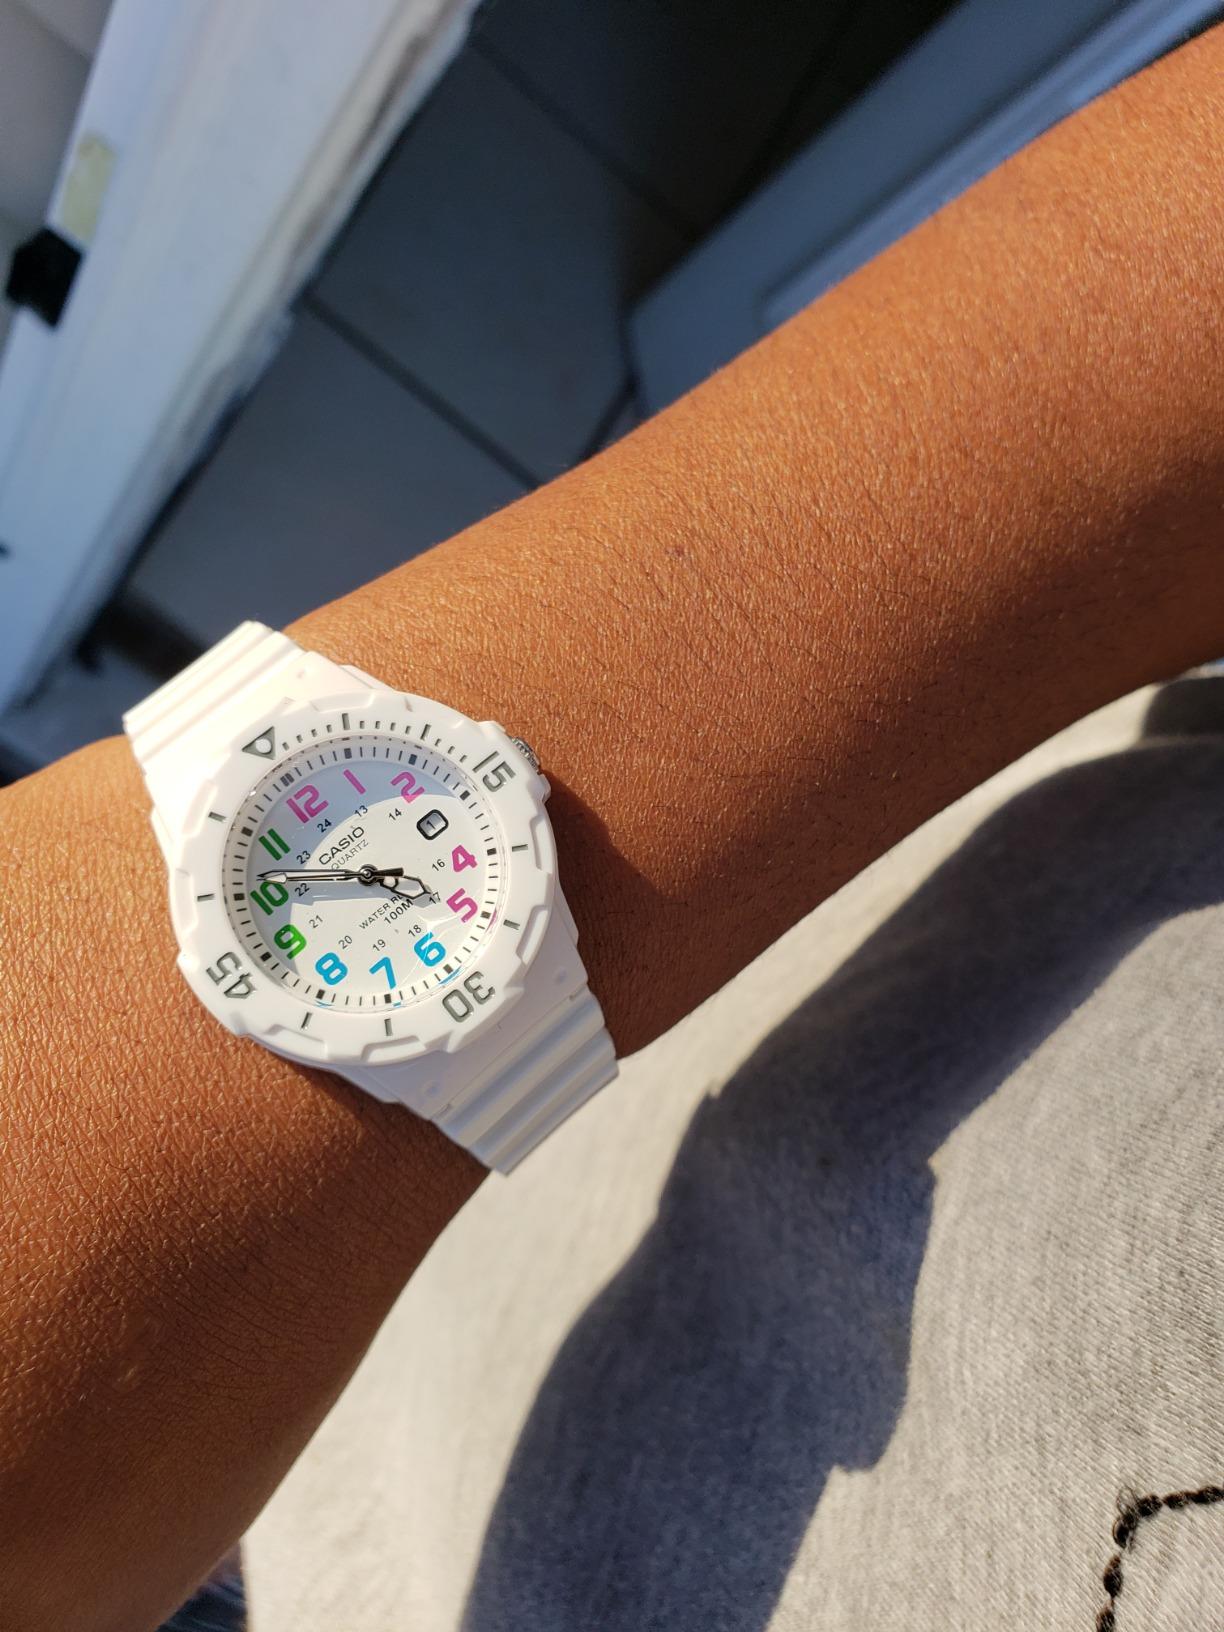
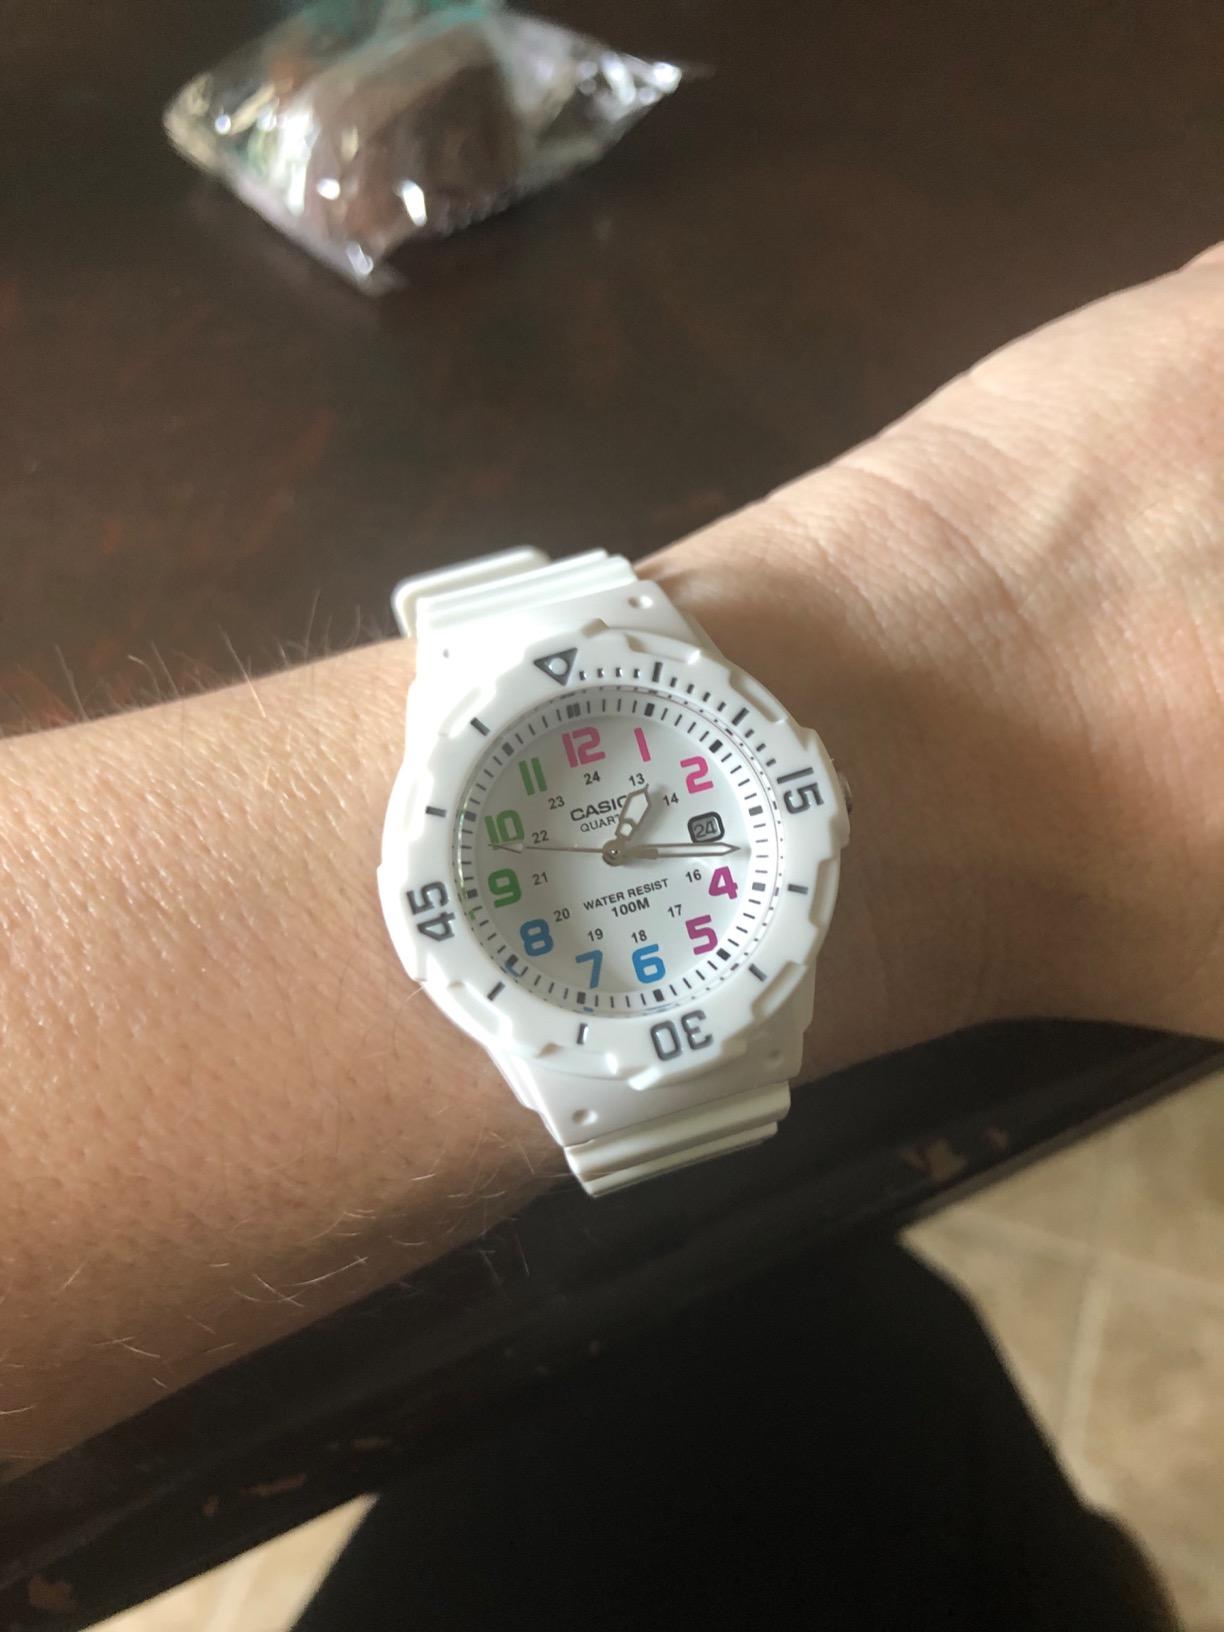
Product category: accessories_watch
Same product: yes